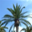
Label: palm_tree